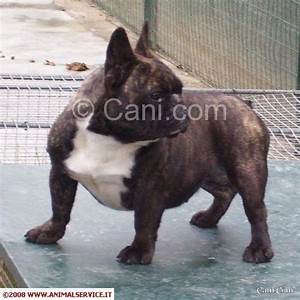
Label: cane